Angel gilding

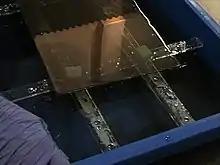
Still from the instructional video "Creating a Mirror on Glass: Silver & Gold"

Angel gilding is gilding glass or gold plating by electroless chemical deposition.